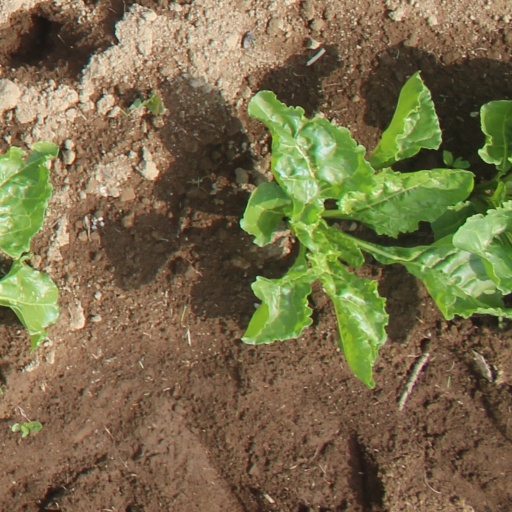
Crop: sugar beet